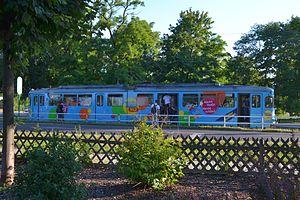
Radio Teddy est une radio privée allemande de Berlin et du Land de Brandebourg.